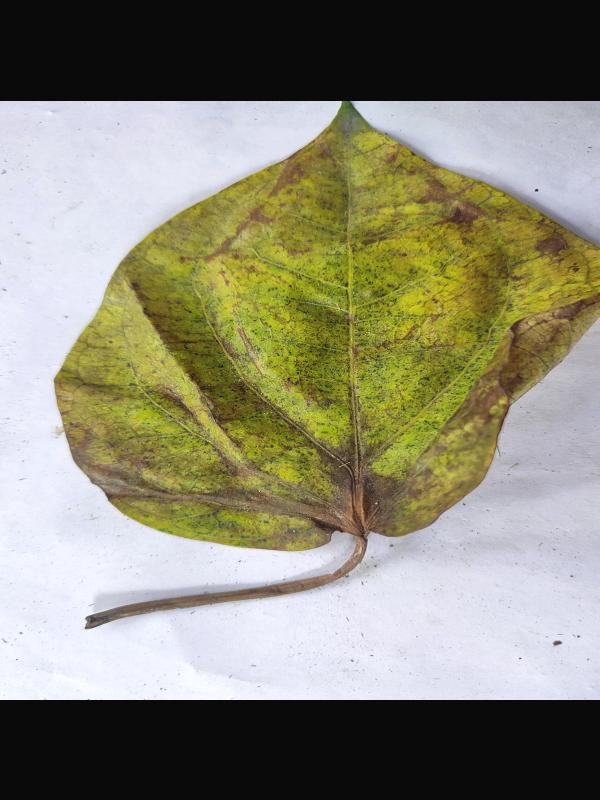
Label: Dried_Leaf